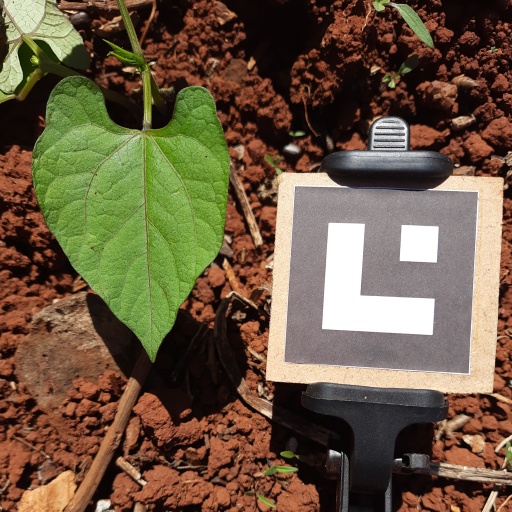
Observations: flat surface, no eating holes, under sunlight